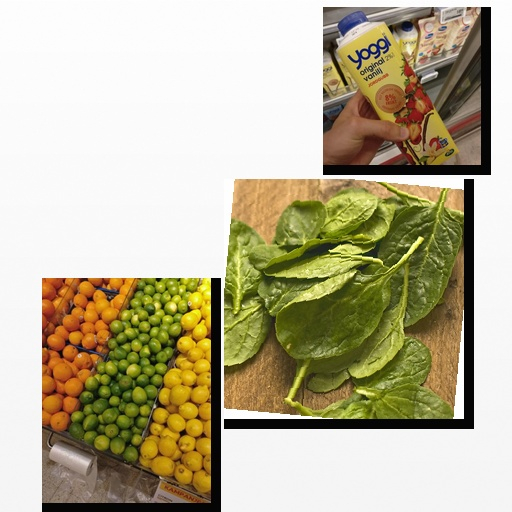
Food items: spinach, strawberry_yoghurt, lime